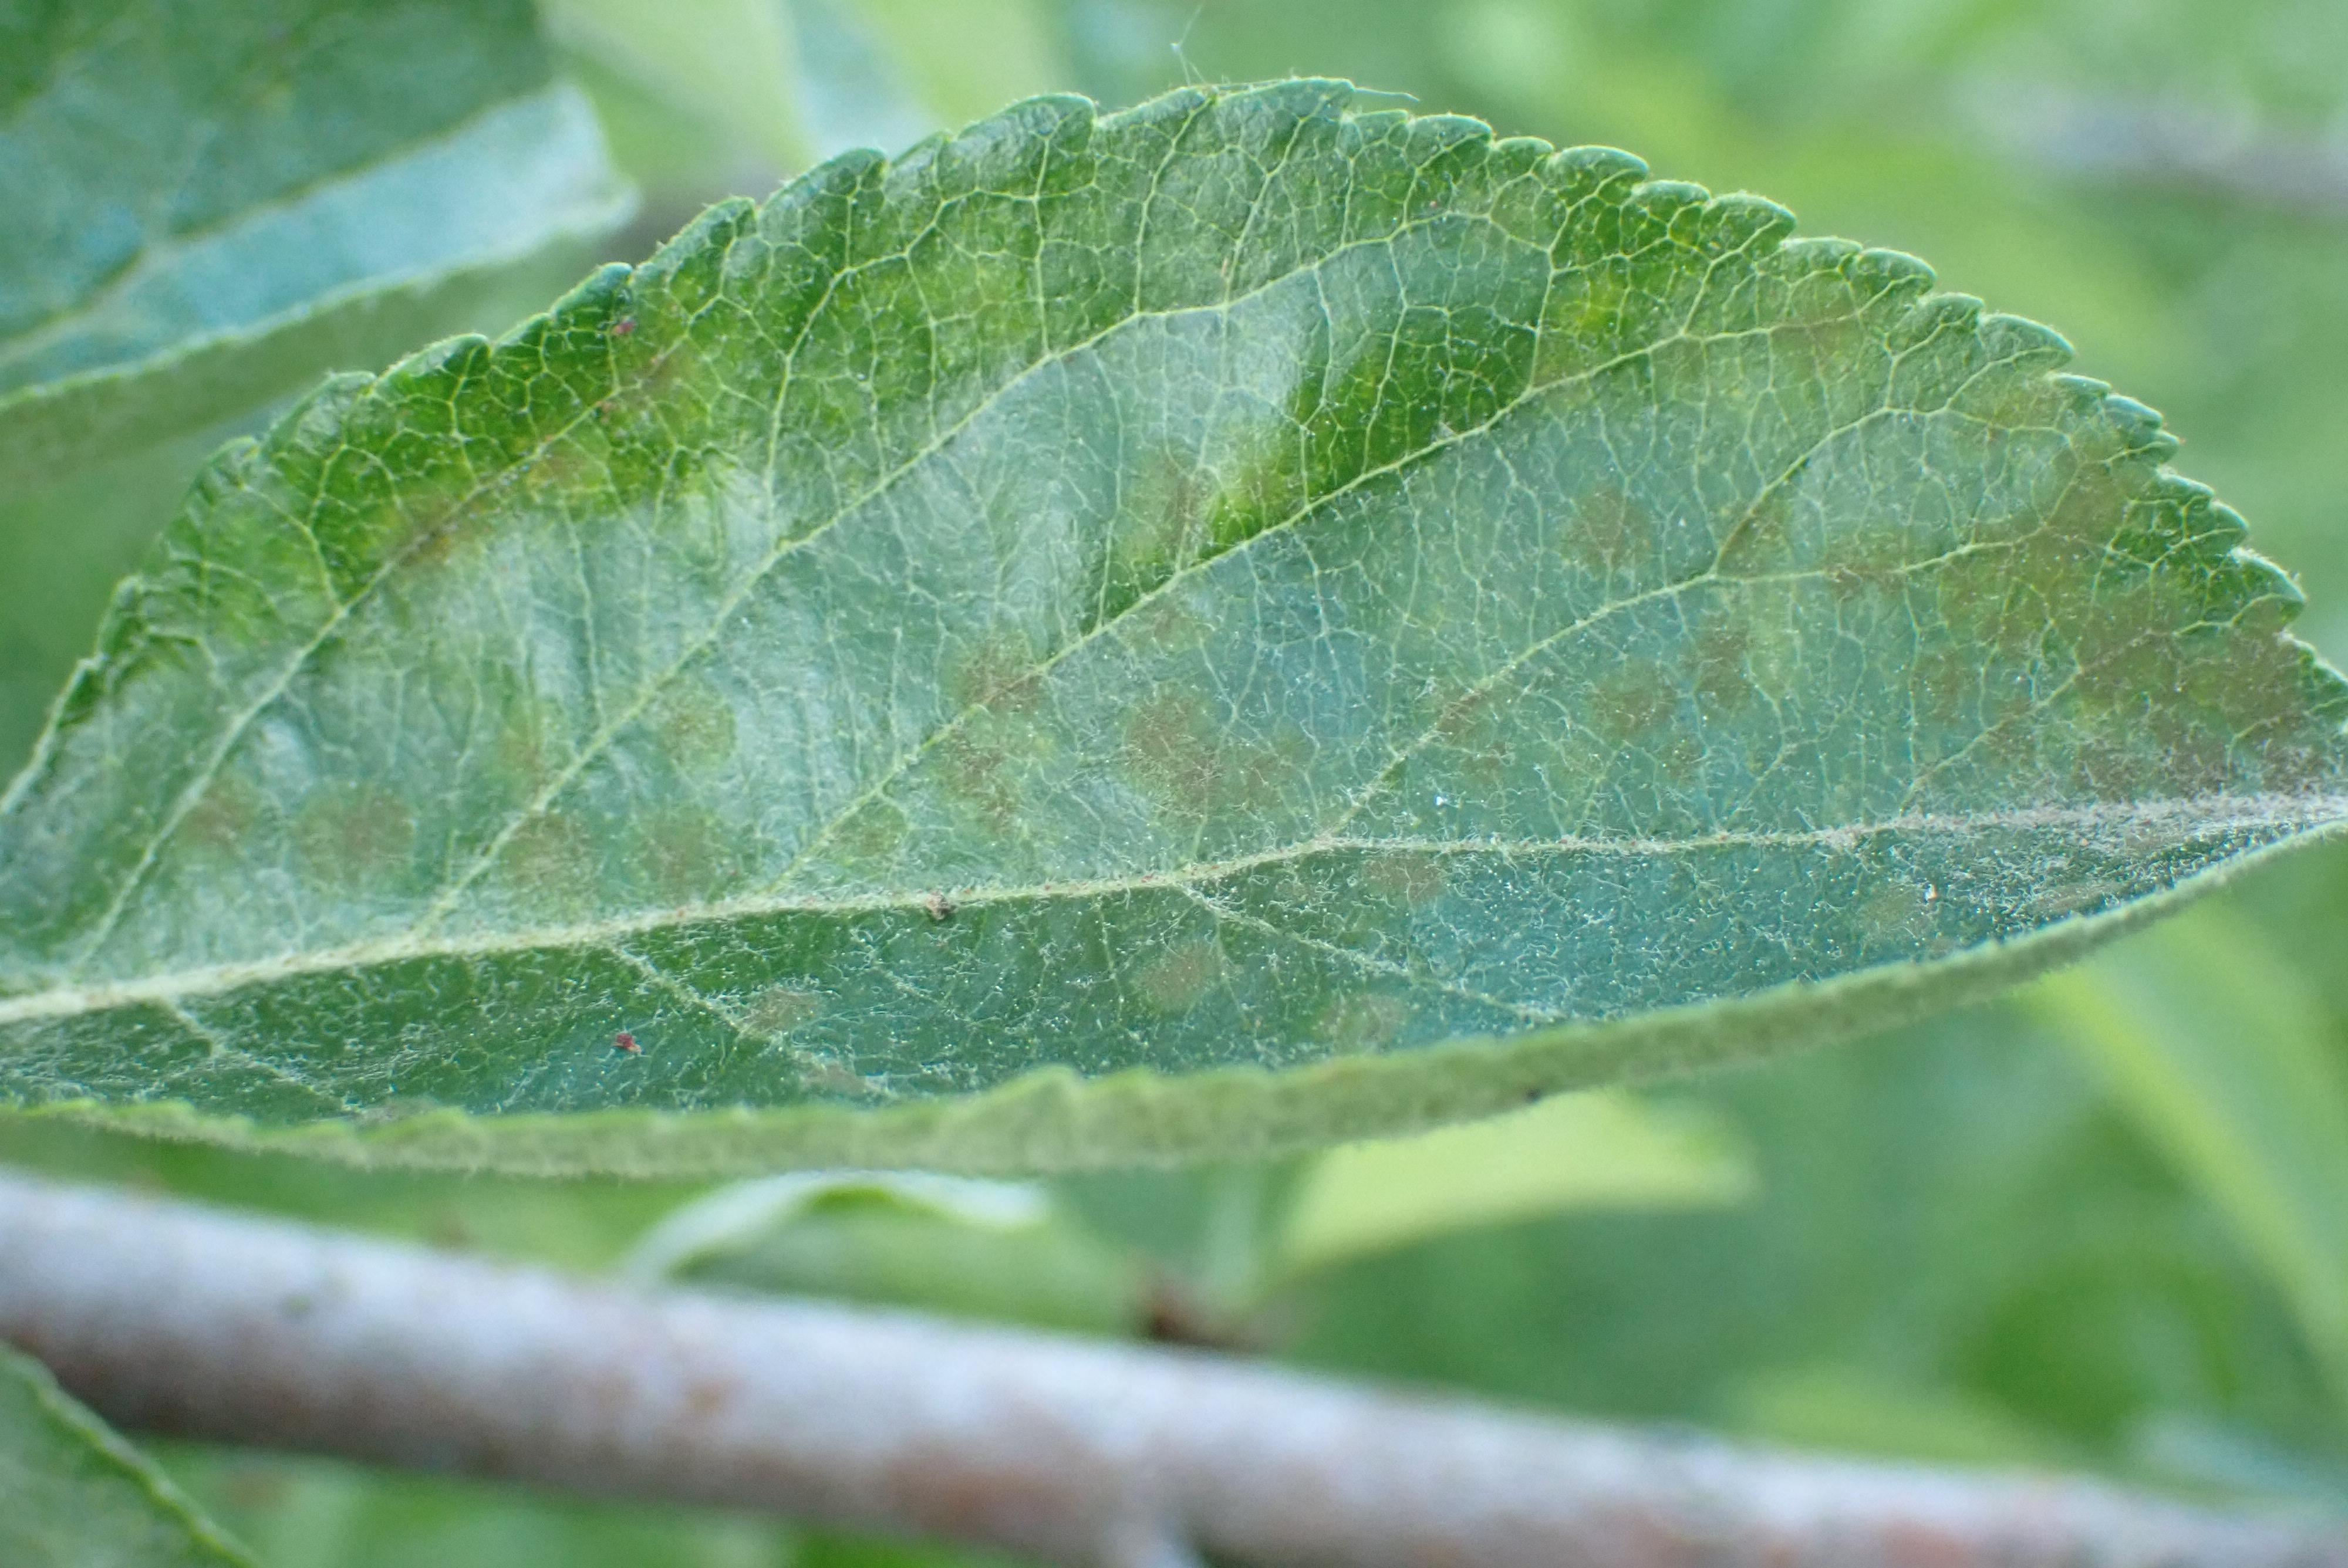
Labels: scab